Vasheni

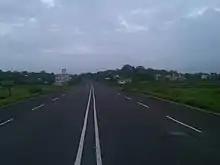
Vasheni

Vasheni is a village in Uran Taluka, Maharashtra state, India. The most common occupations in Vasheni are farmers, fishers and teachers. Uran, Pen and Panvel are the nearest towns or cities. The population of the village is 3,700. There are mainly Four sectors (nickname-Aali)